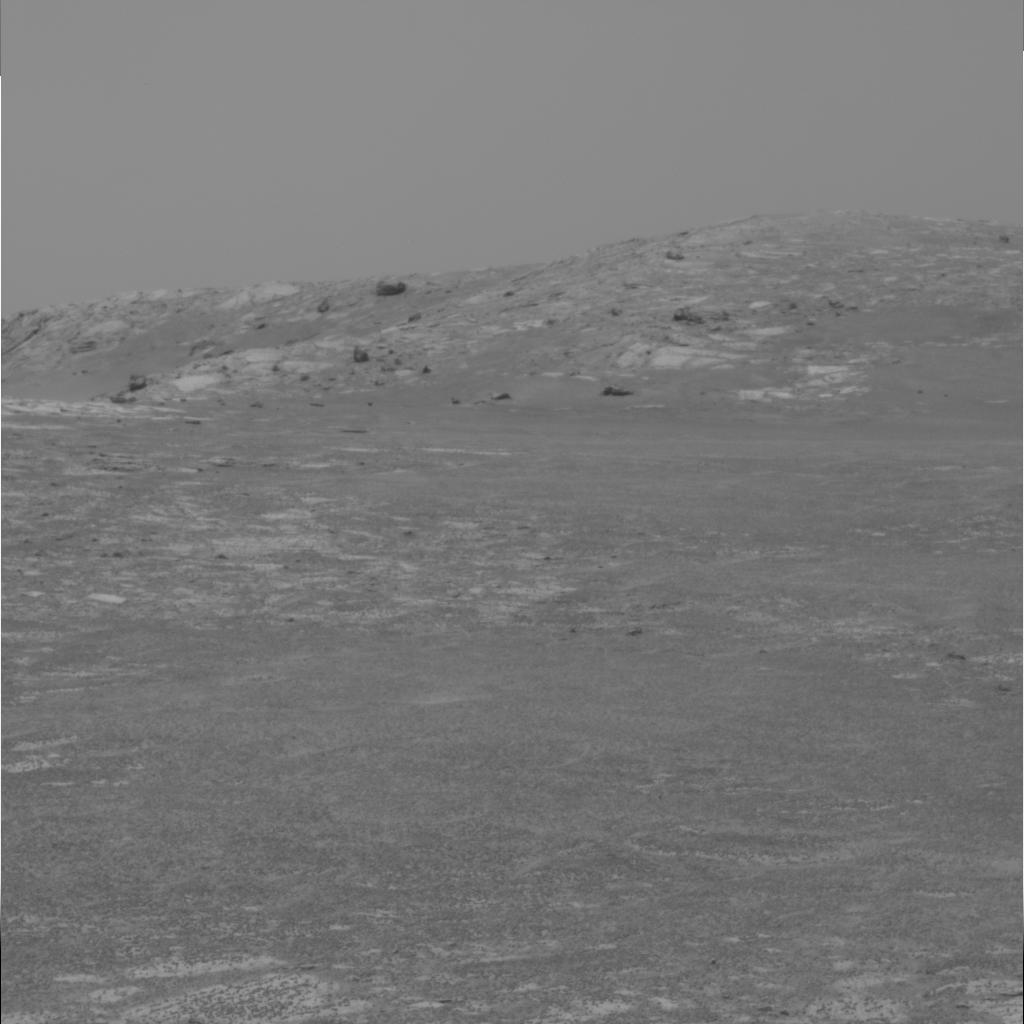
Surface features visible: Rock Outcrops, Float Rocks, Soil, Spherules, Distant Vista, Sky